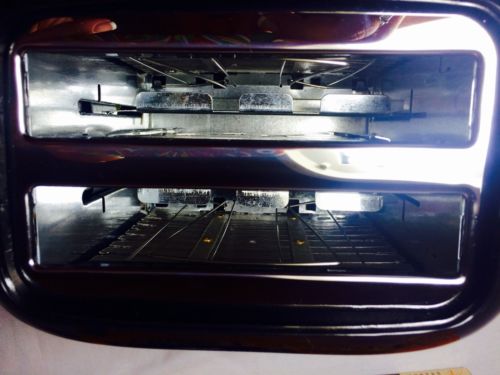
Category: toaster